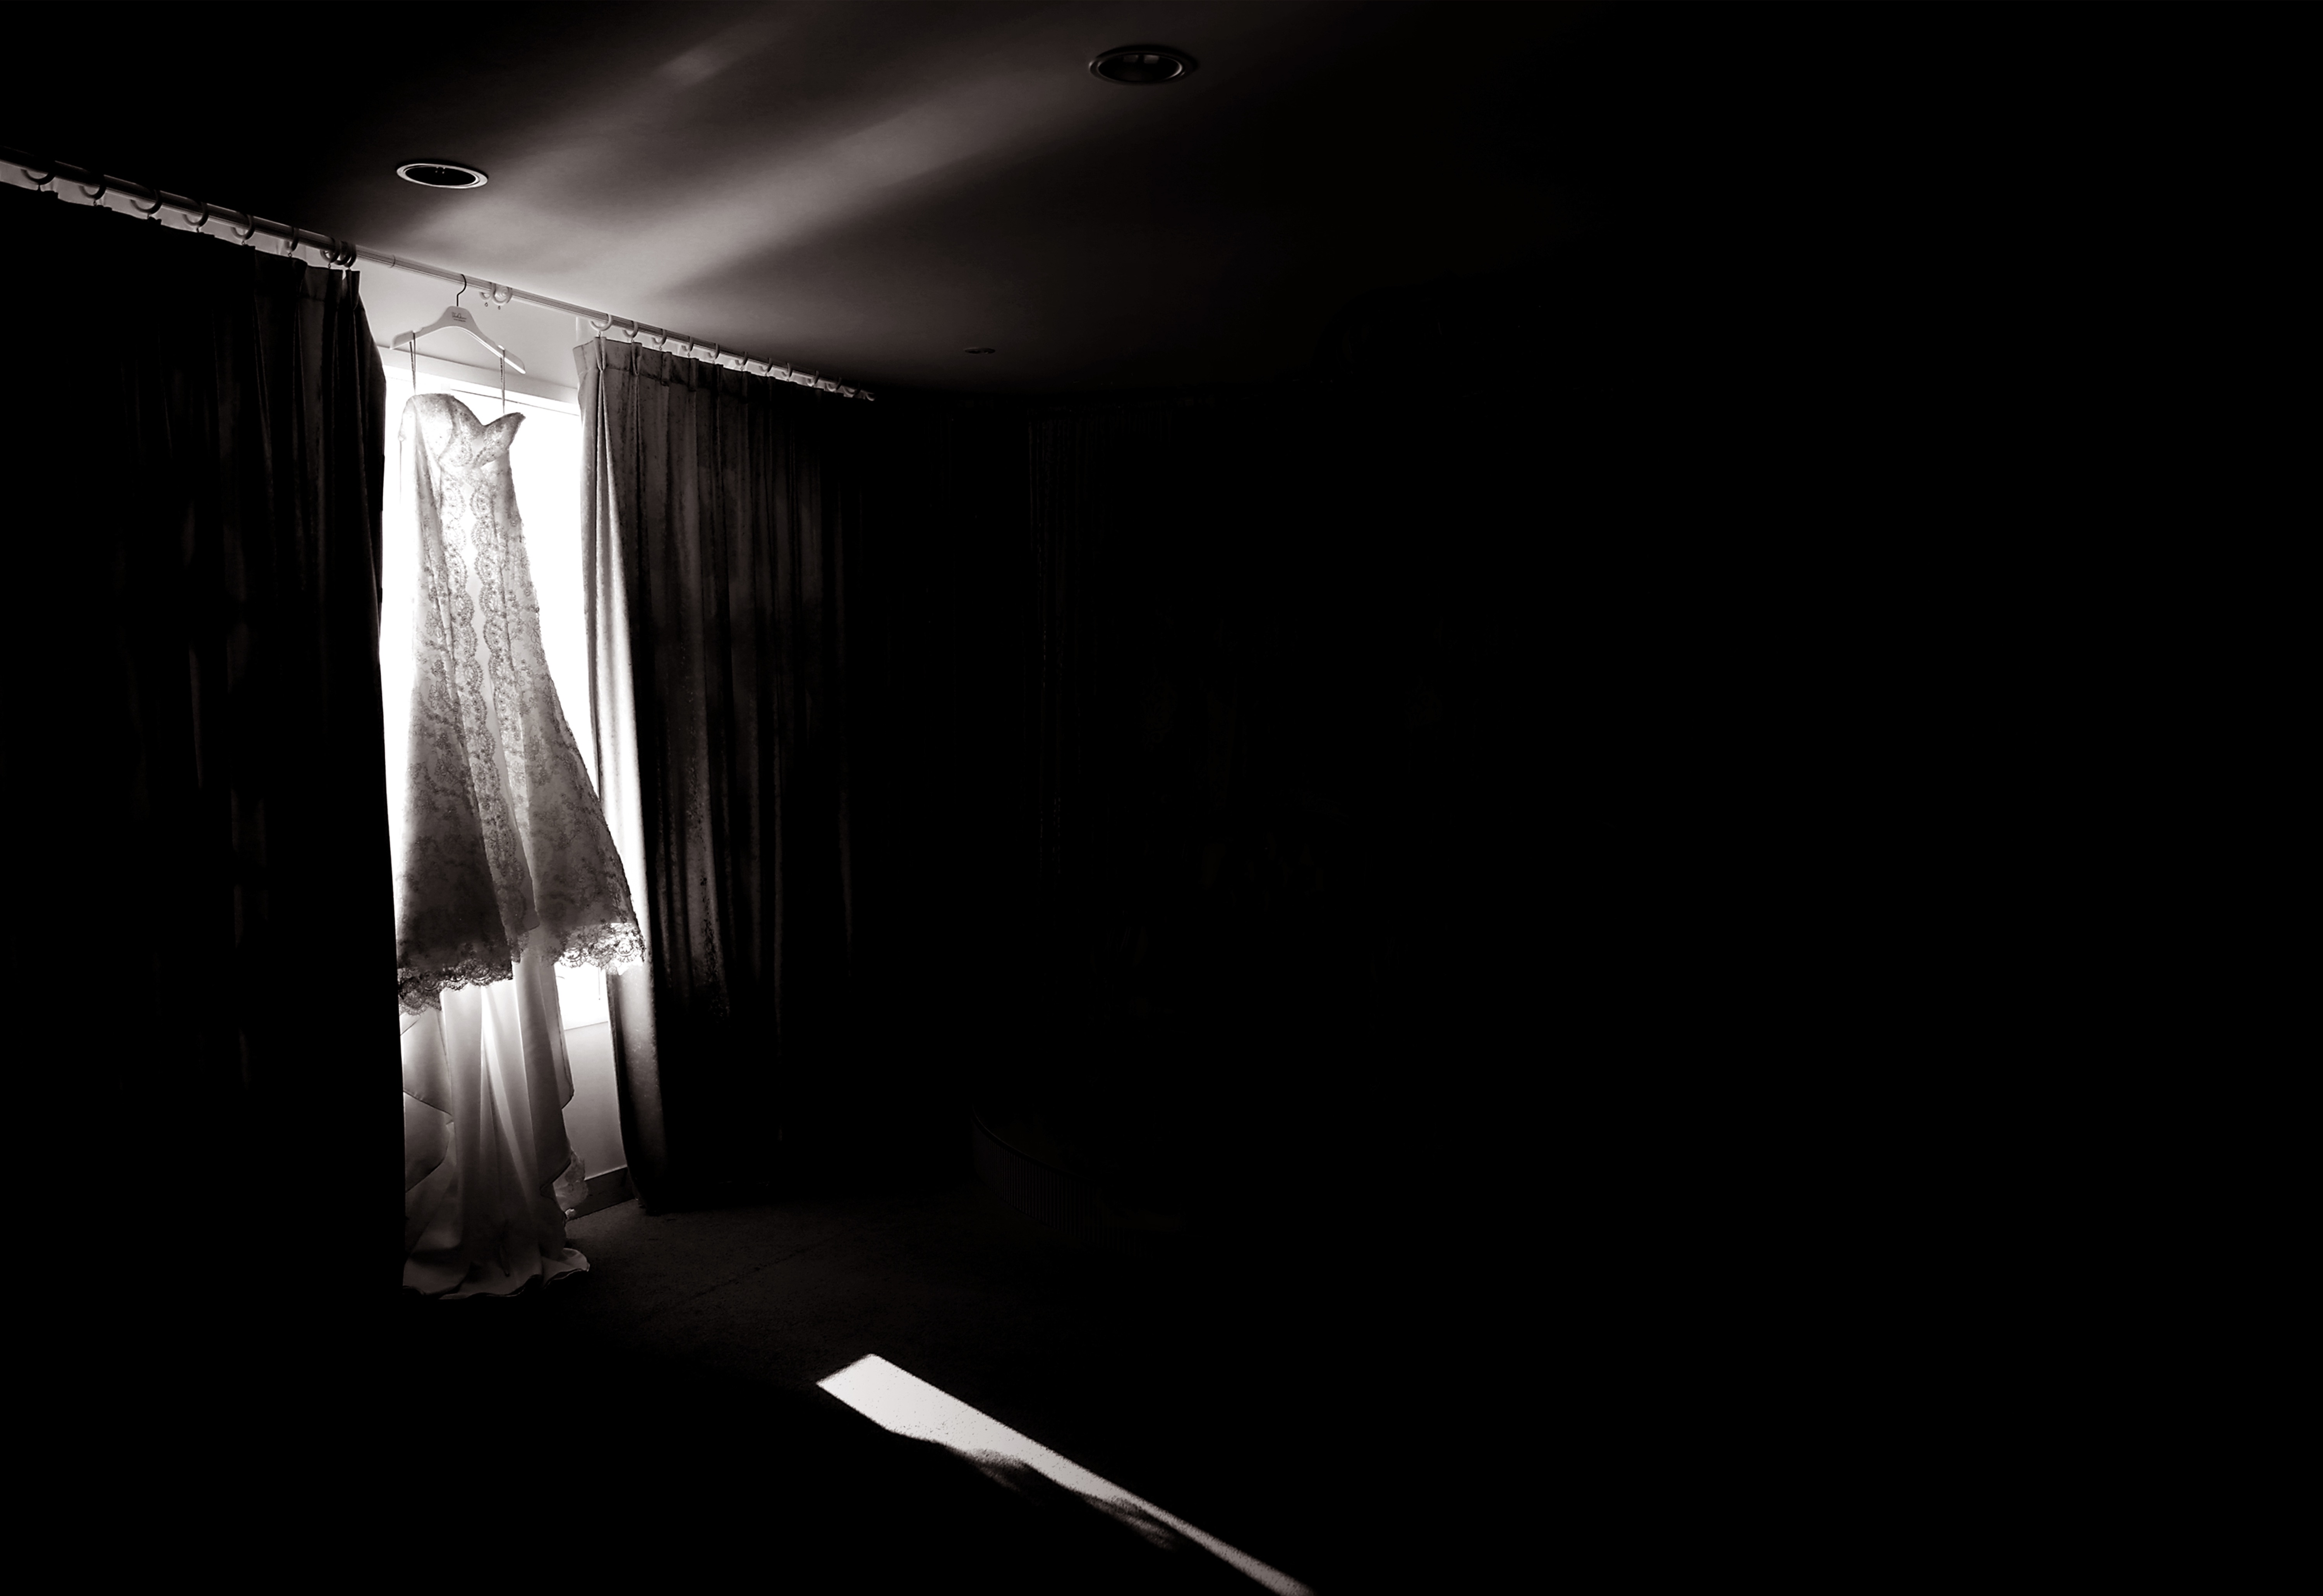
light, black and white, ceiling, darkness, black, monochrome, lighting, monochrome photography